La Chapelle-Souëf

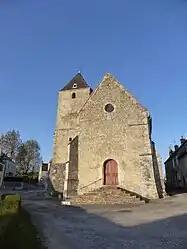
The church in La Chapelle-Souëf

La Chapelle-Souëf is a commune in the Orne department in north-western France.